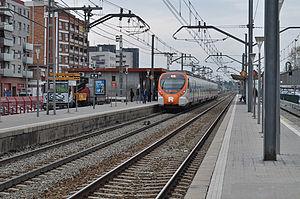
La ligne R8 est un service ferroviaire de banlieue, qui fait partie de Rodalies de Catalunya, exploité par Renfe Operadora. Le service, qui circule depuis le 26 juin 2011, relie les gares de Martorell et Granollers Centre sans passer par Barcelone, à travers la ligne Castellbisbal / el Papiol - Mollet.
La gare de Mollet-Sant Fost est une gare ferroviaire espagnole qui appartient à ADIF située au sud-est de la commune de Mollet del Vallès, dans la comarque du Vallès Oriental, en Catalogne. La gare se trouve sur la ligne Barcelone - Gérone - Portbou et des trains de la ligne R2, R2 Nord et R8 des Rodalies de Barcelone, opérés par Renfe s'y arrêtent.